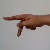
The image shows a hand gesture representing the letter 'P' in Indian Sign Language.